The Lottery and Other Stories

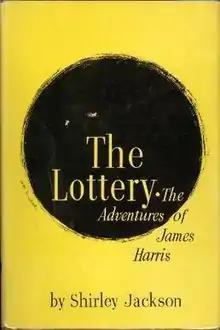
First edition cover

The Lottery and Other Stories is a 1949 short story collection by American author Shirley Jackson. Published by Farrar, Straus, it includes "The Lottery" and 24 other stories. This was the only collection of her stories to appear during her lifetime. Her later posthumous collections were "Come Along with Me" (Viking, 1968), edited by Stanley Edgar Hyman, and "Just an Ordinary Day" (Bantam, 1995) and "Let Me Tell You" (Random House, 2015), edited by her children Laurence Jackson Hyman and Sarah Hyman Stewart.